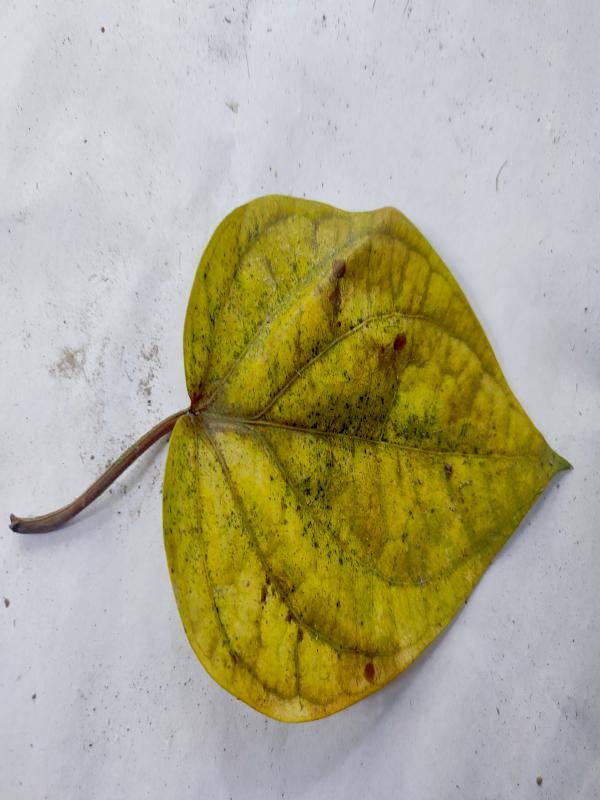
Label: Dried_Leaf